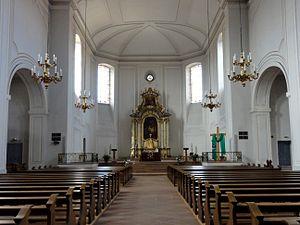
Alsace, Haut-Rhin, Église Saint-Louis de Neuf-Brisach (PA00085557, IA68005199).